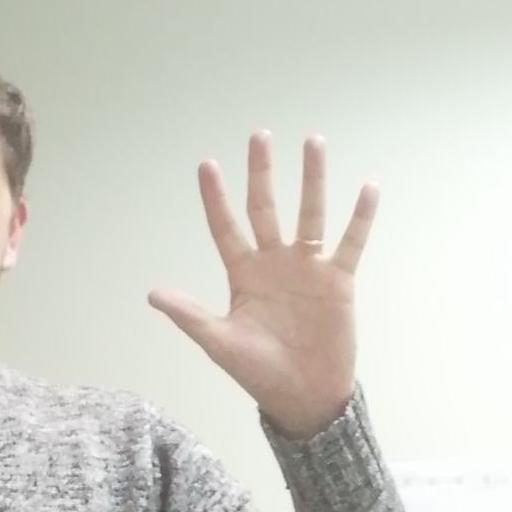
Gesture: palm